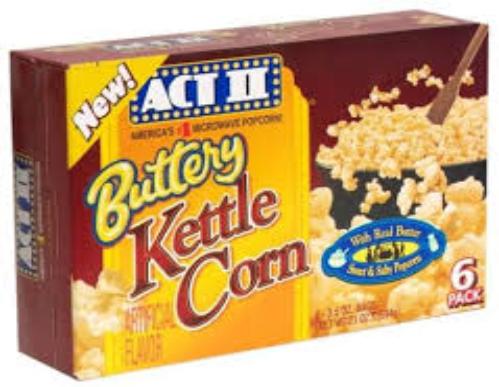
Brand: Act II
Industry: Food